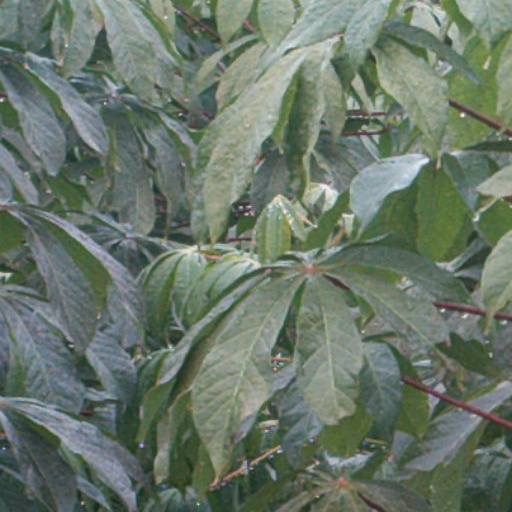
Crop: cassava